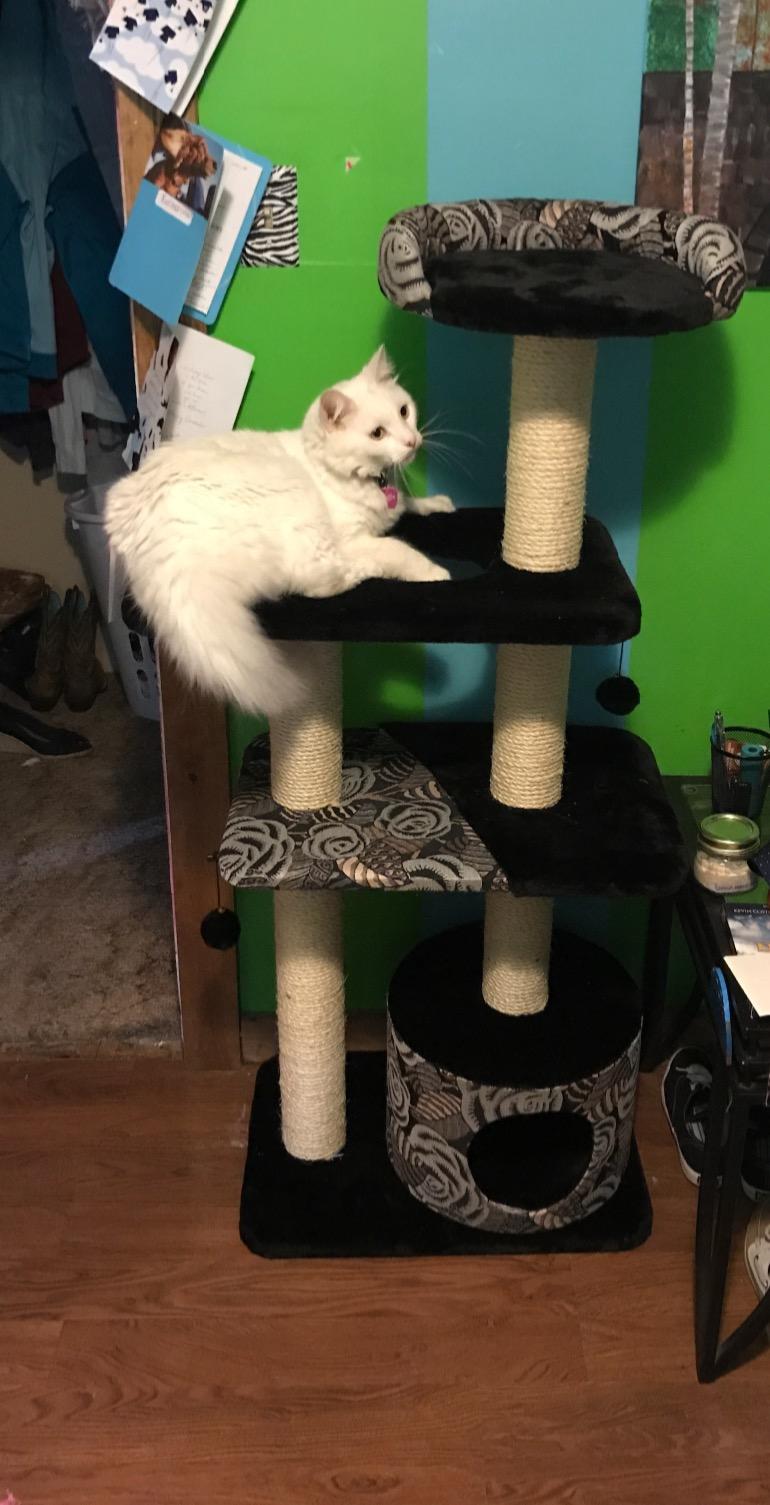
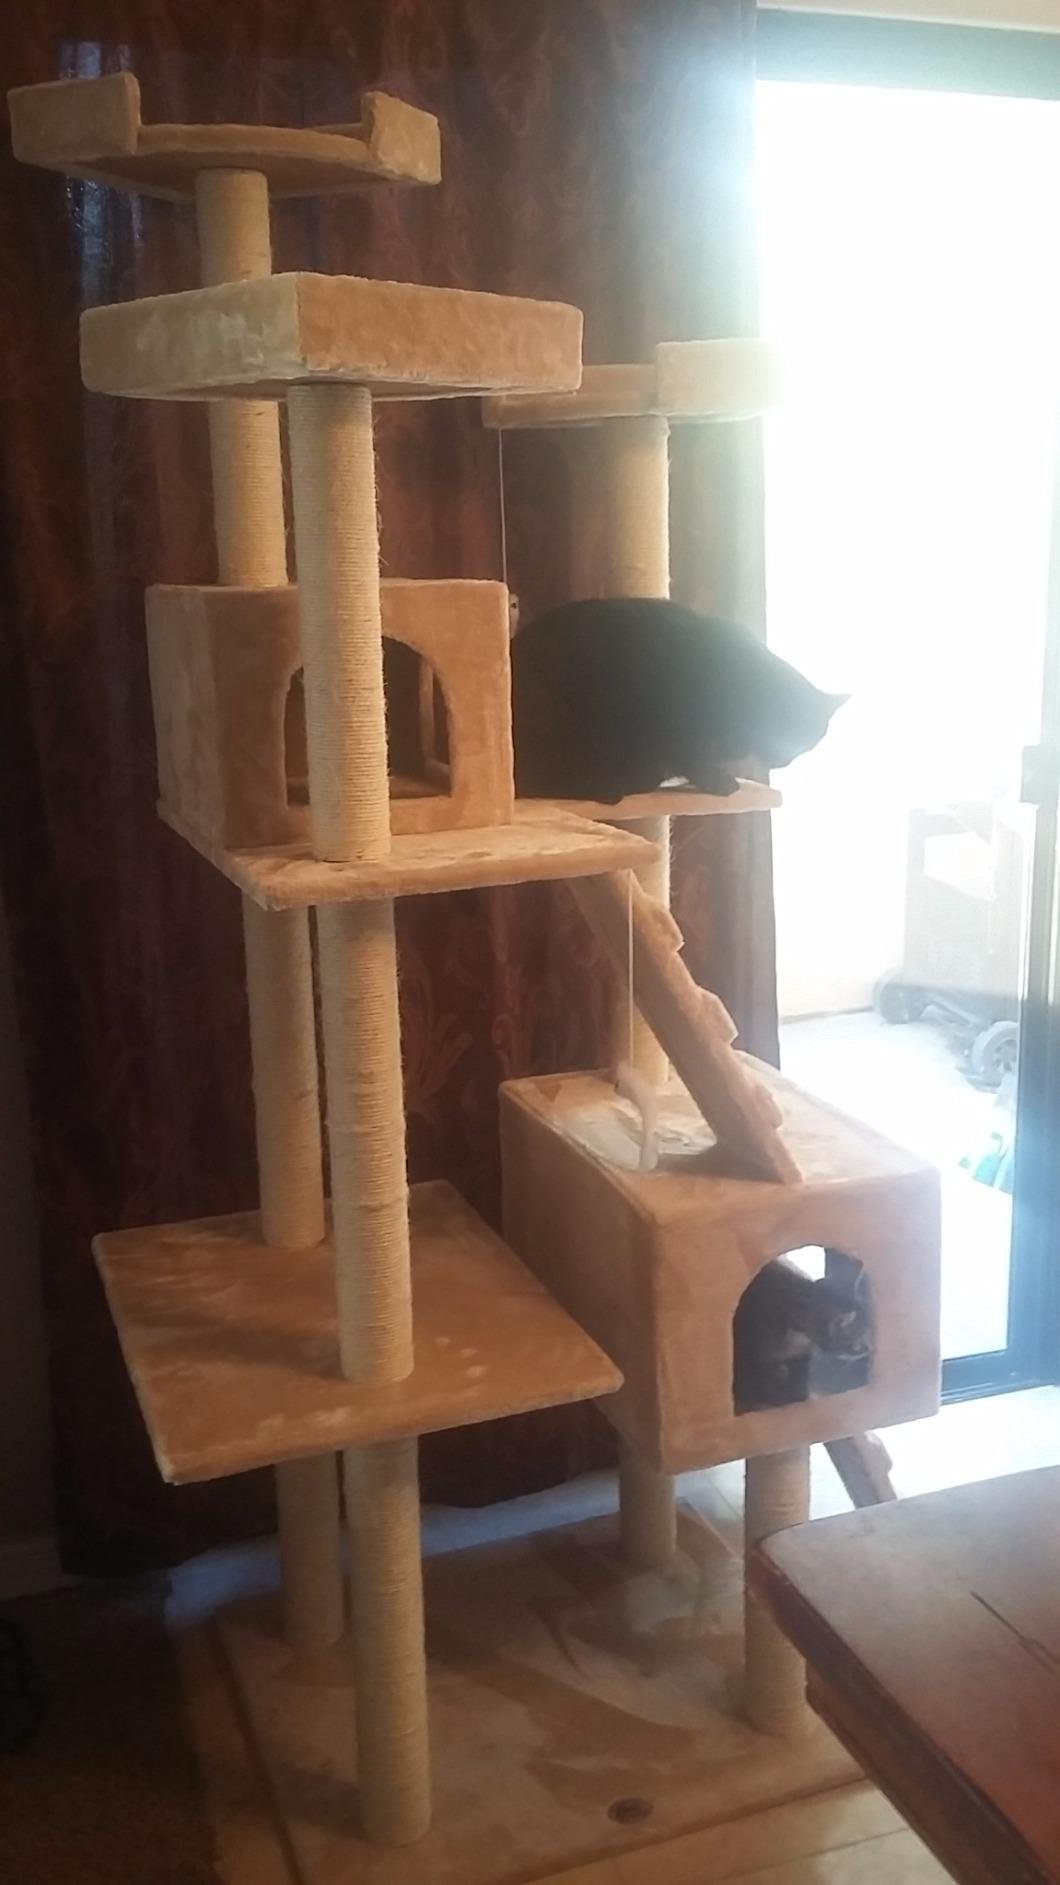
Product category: items_cat tree
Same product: no